Answer in natural language. Considering the relative positions, where is black open-shelf tv stand with respect to Television? Choose between the following options: right or left
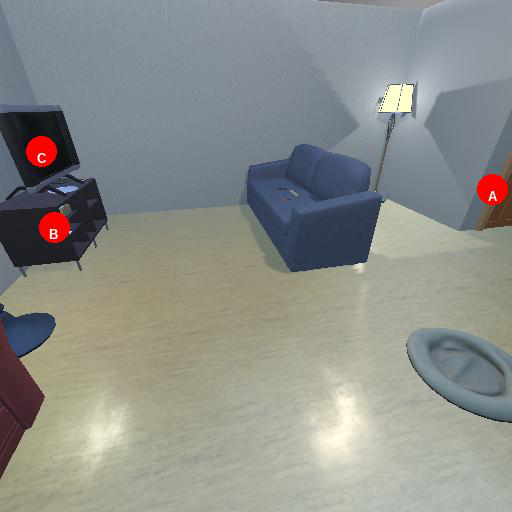
<answer>left</answer>